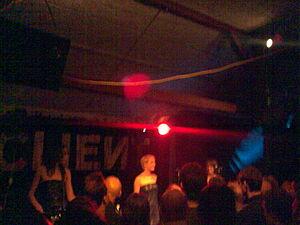
Le Krudttønden est un café et centre culturel à Østerfælled Torv, dans le quartier d'Østerbro à Copenhague, au Danemark.